Porteous Riots

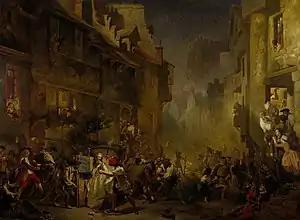
The Porteous Mob, painted in 1855 by James Drummond

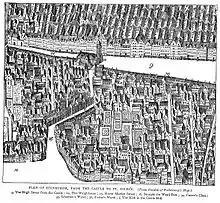
Drawing of the West Bow in Edinburgh, which connected the Lawnmarket to the Grassmarket

The Porteous Riots surrounded the activities of John Porteous, Captain of the City Guard of Edinburgh, Scotland, who was lynched by a mob for his part in the killing of innocent civilians while ordering the men under his command to quell a disturbance during a public hanging in the Grassmarket, Edinburgh in April 1736. Although the rioters were generally supportive of the convicted smugglers, Porteous seems to have been a somewhat overbearing official, despised by the mob and the underclasses of Edinburgh society.